Michelle Betos

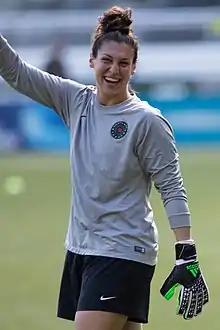
Bethos playing for the Thorns in 2016

In the 2013–14 offseason, Seattle traded Betos and Kristie Mewis to the Boston Breakers in exchange for Sydney Leroux. Boston soon traded Betos to Portland for the thirty-fourth pick in the 2014 NWSL College Draft. Initially serving as a backup to Nadine Angerer, Betos made 14 starts during the 2015 season. On June 19, 2015, Betos scored the equalizing goal for 10-man Portland in the 95th minute against FC Kansas City. This was the first ever goal scored by a goalkeeper in the NWSL. Her goal was featured on ESPN SportsCenter as the #2 play during the show's Top 10 feature. She was subsequently named NWSL Player of the Week. Following the season, she was named NWSL Goalkeeper of the Year in spite of the team's relatively poor sixth-place finish. Betos was part of the 2016 Thorns team that won the NWSL Shield, making 14 appearances with Adrianna Franch starting in the other six games. She was one of three finalists for Goalkeeper of the Year in 2016.